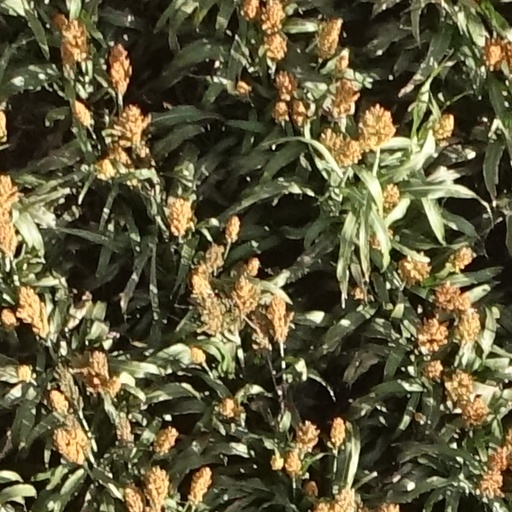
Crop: sorghum